David E. White

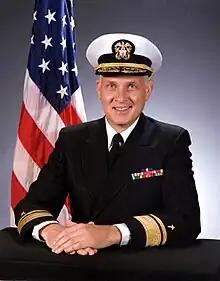

David Edward White (born November 26, 1938) is a retired rear admiral in the United States Navy. He was Chief of Chaplains of the United States Navy from August 1991 to August 1994. He earned an A.B. degree from Hope College in 1960 and an M.Div. degree from the New Brunswick Theological Seminary in 1963. White was commissioned as an ensign on March 5, 1962, and promoted to lieutenant (junior grade) after completing his training as a Reformed Church in America minister. He later received an M.S. degree from the Naval Postgraduate School in 1973.